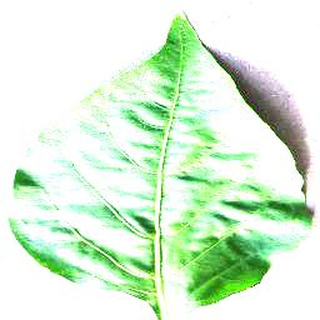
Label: healthy_bell_pepper